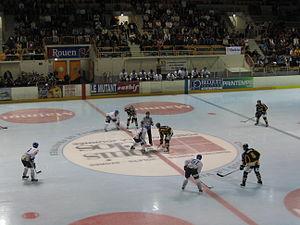
Le Rouen Hockey Élite 76, surnommé les Dragons de Rouen, est un club français de hockey sur glace évoluant en Ligue Magnus.